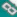
Number: 8